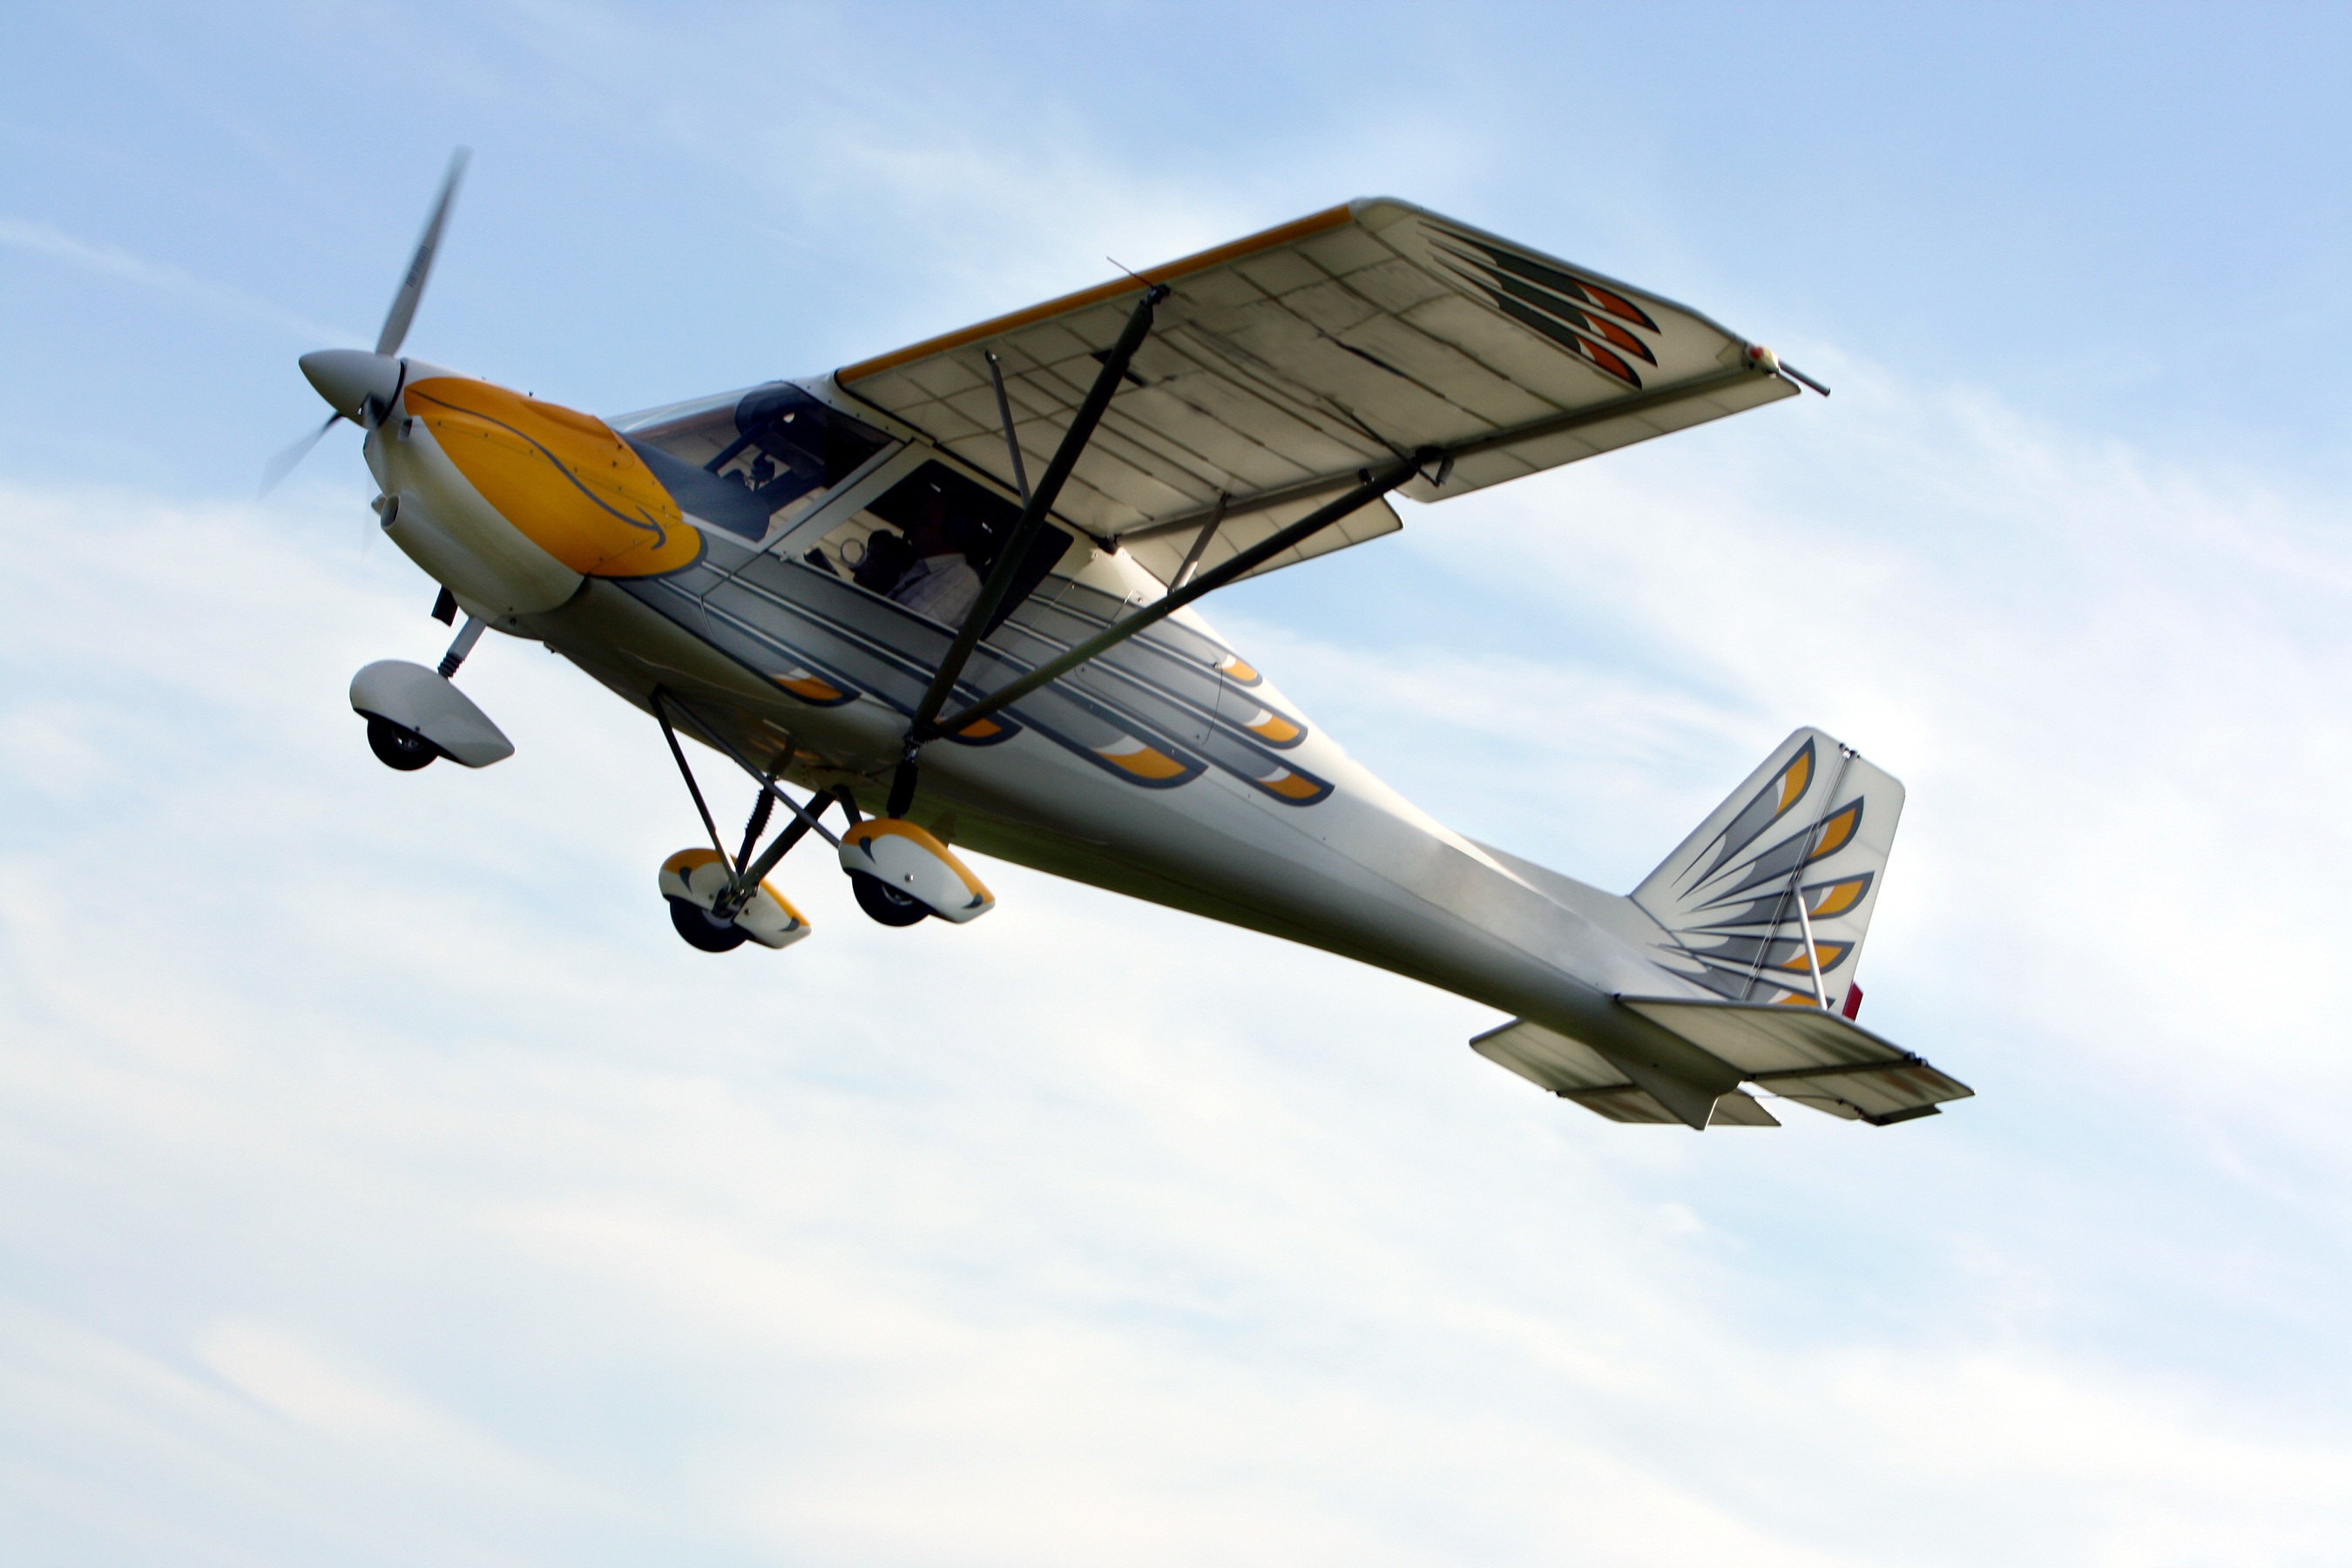
wing, sky, old, fly, airplane, aircraft, transport, vehicle, airline, slope, aviation, flight, cockpit, motor, control, oldtimer, propeller, airpower, rise, flyer, air traffic, propeller plane, radial engine, wrong, double decker, light aircraft, air force, aerobatics, flugshow, m17, sport aircraft, air travel, atmosphere of earth, aircraft engine, propeller driven aircraft, ultralight aviation